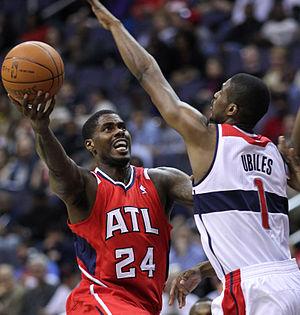
Marvin Gaye Williams, Jr. est un basketteur américain évoluant au poste d'ailier fort aux Bucks de Milwaukee.